Castillo de San Marcos

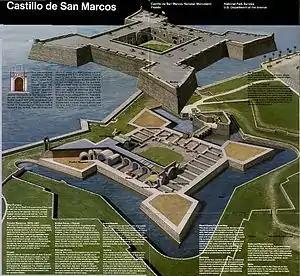
National Park Service brochure showing an exploded view drawing of fort.

Upon receiving the fort from Spain, the Americans changed its name to Fort Marion. It was named to honor General Francis Marion, an American Revolutionary War hero nicknamed "The Swamp Fox." Structurally, the Americans made few changes to the fort during this time. Many storerooms were converted to prison cells on account of their heavy doors and barred windows. Also, part of the moat was filled in and transformed into an artillery battery as part of the American coastal defense system. The original Spanish seawall was dismantled to ground level and a new seawall constructed immediately adjacent to the seaward side of the original. At this time a hotshot furnace was also built in the filled-in section of the moat behind the newly built water battery. Cannonballs were heated in the furnace to fire at wooden enemy ships.